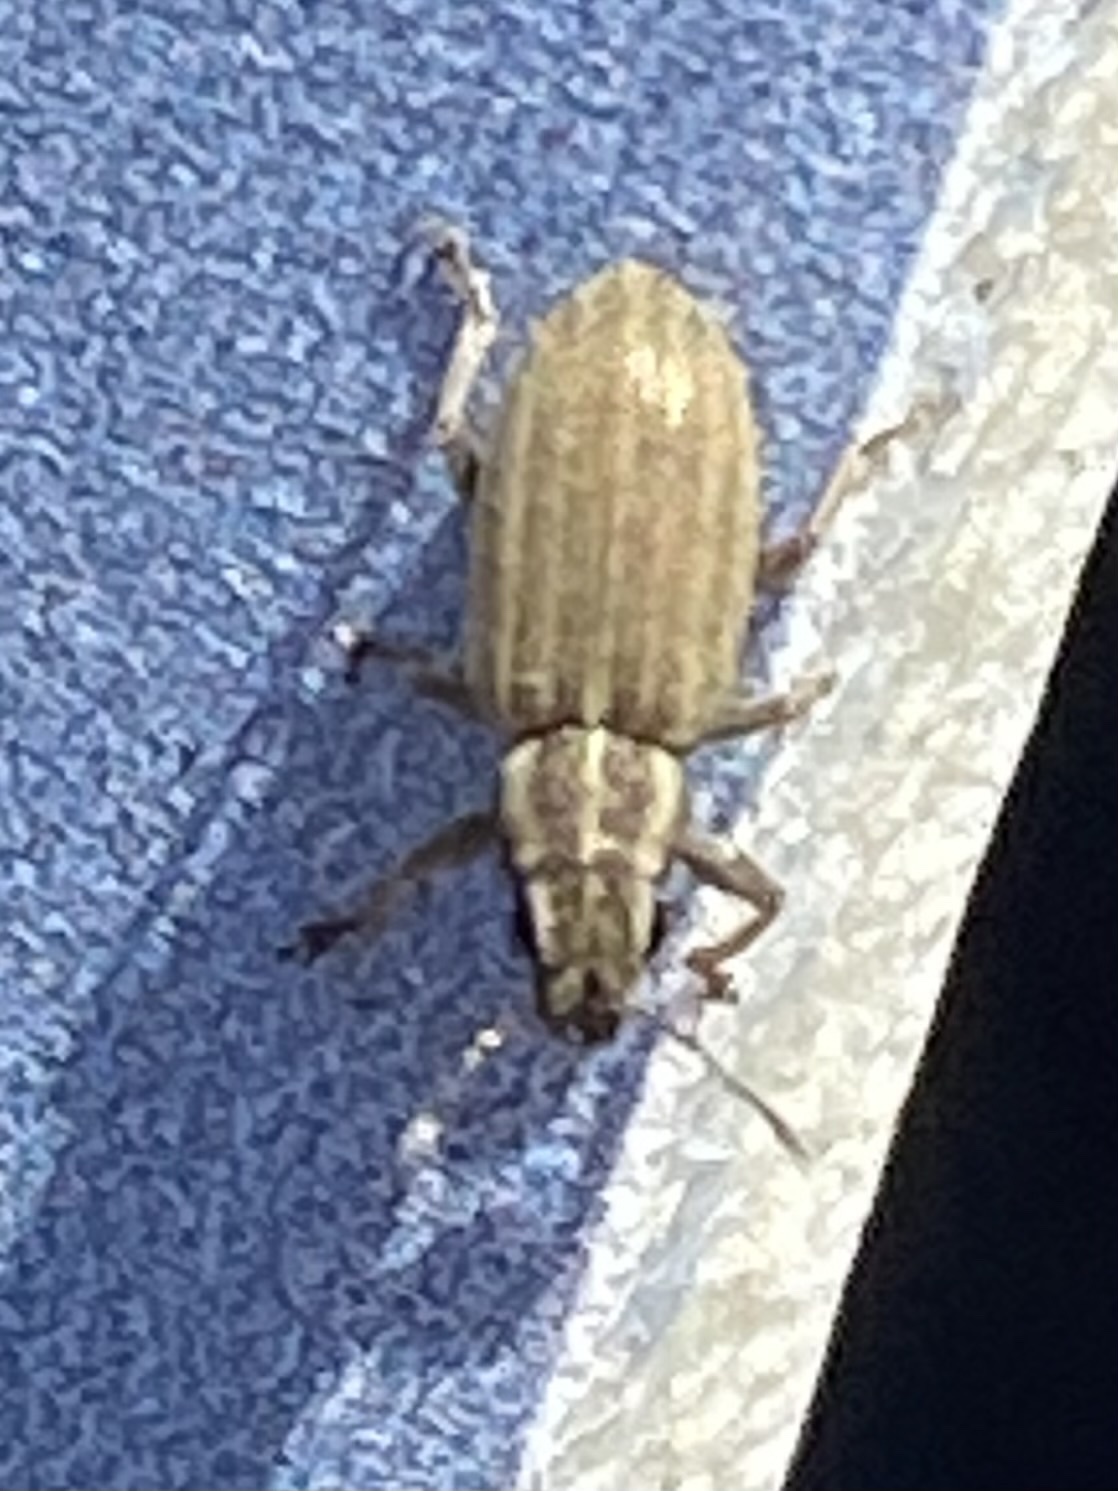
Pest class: pea_leaf_weevil